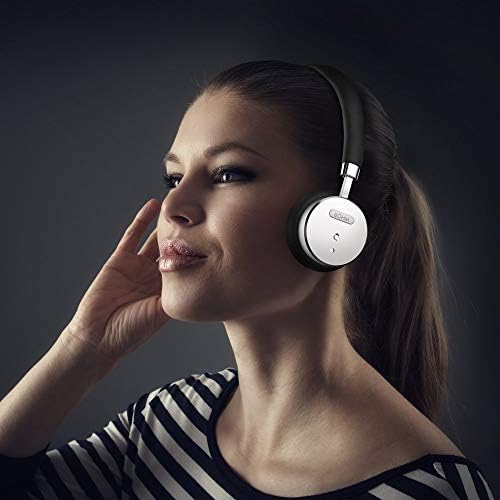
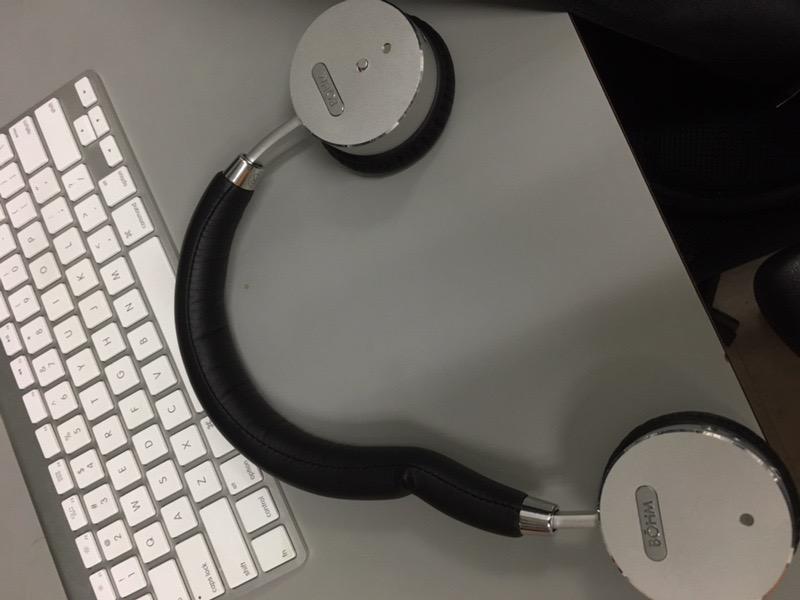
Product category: headphones
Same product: yes